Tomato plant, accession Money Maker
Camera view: vertical (180 deg); turntable rotation: 150 degrees
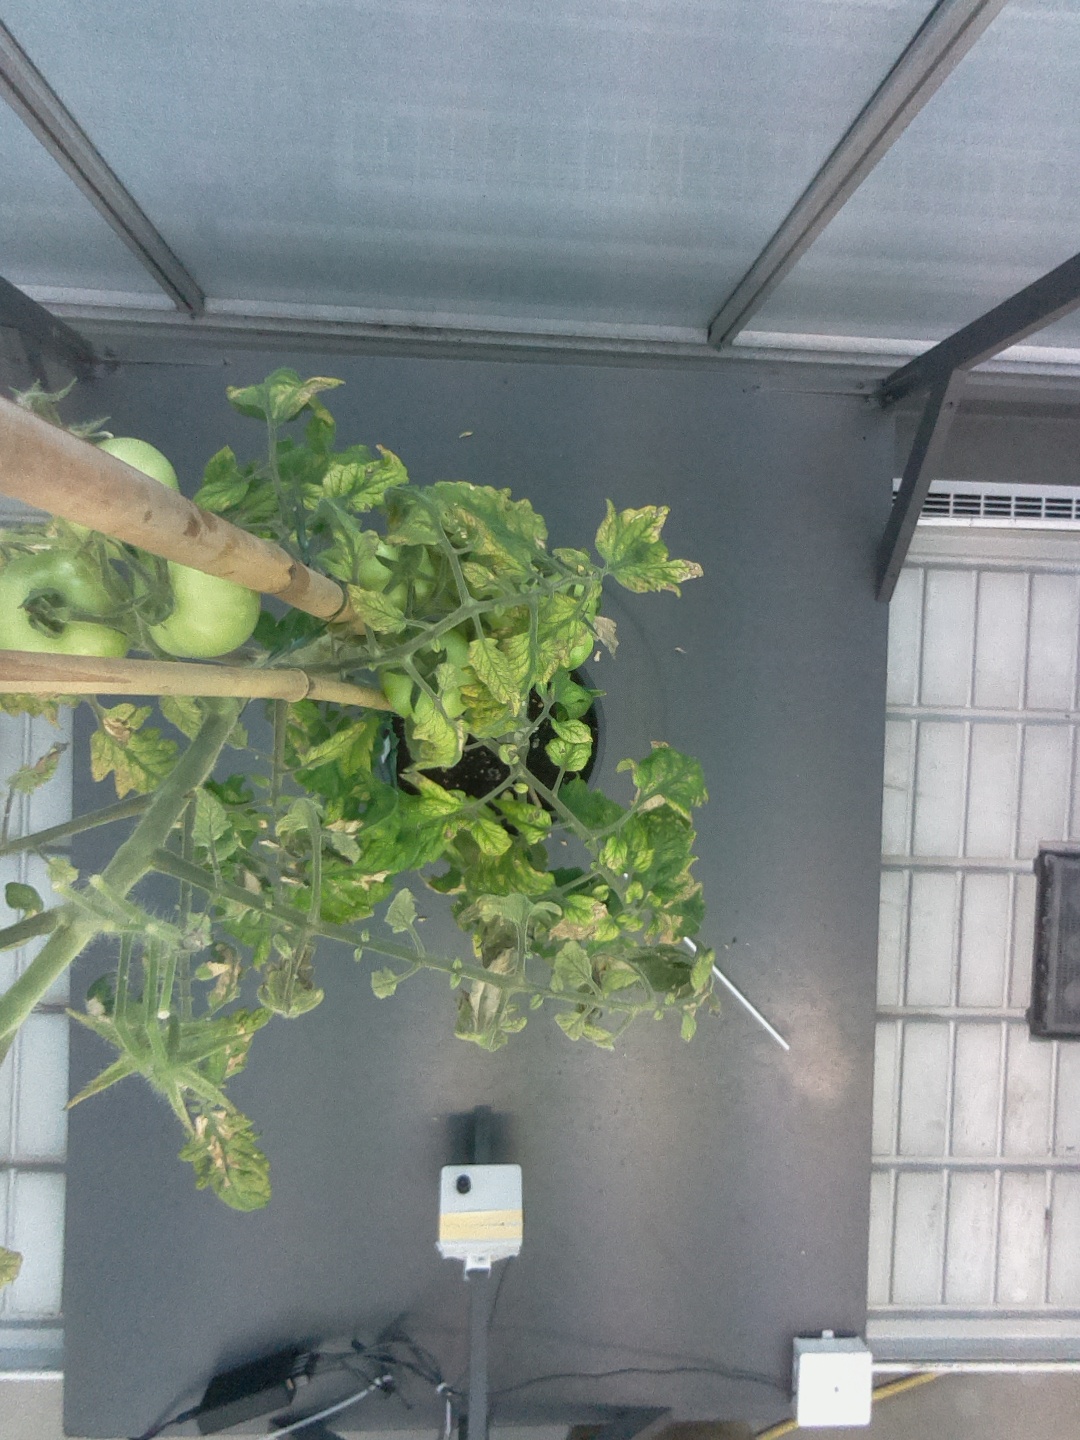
BBCH growth stage 77: 70%-80% of final fruit size